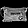
Label: Bag